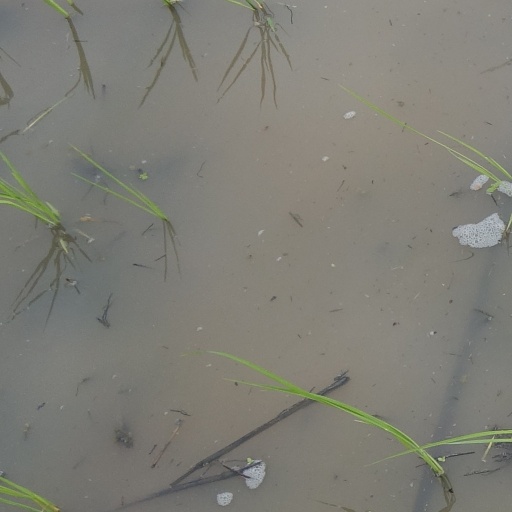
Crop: rice